Mummia Achaica

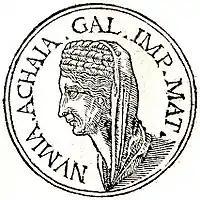
Mummia Achaica from "Promptuarii Iconum Insigniorum"

Mummia Achaica was the mother of the Roman Emperor Galba and his elder brother Gaius.